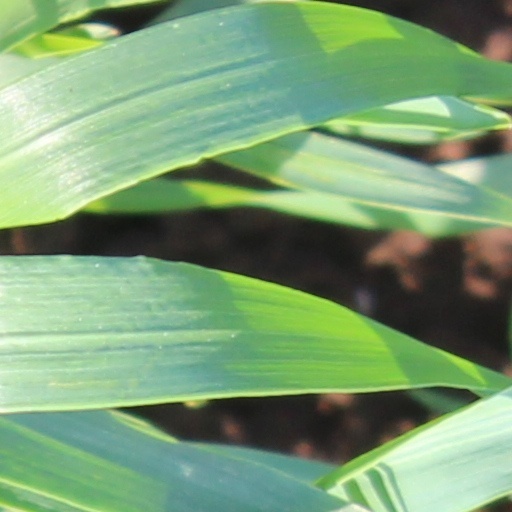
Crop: wheat